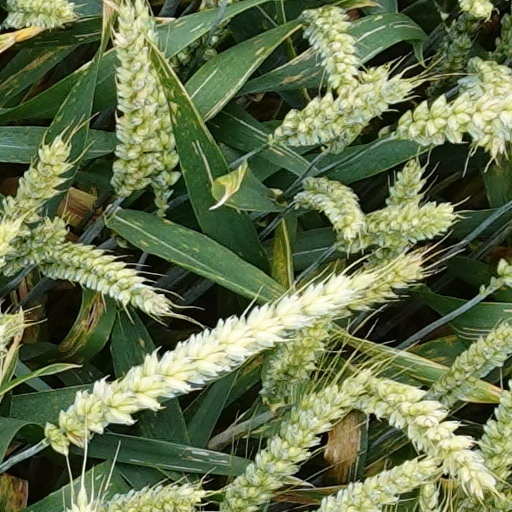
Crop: wheat